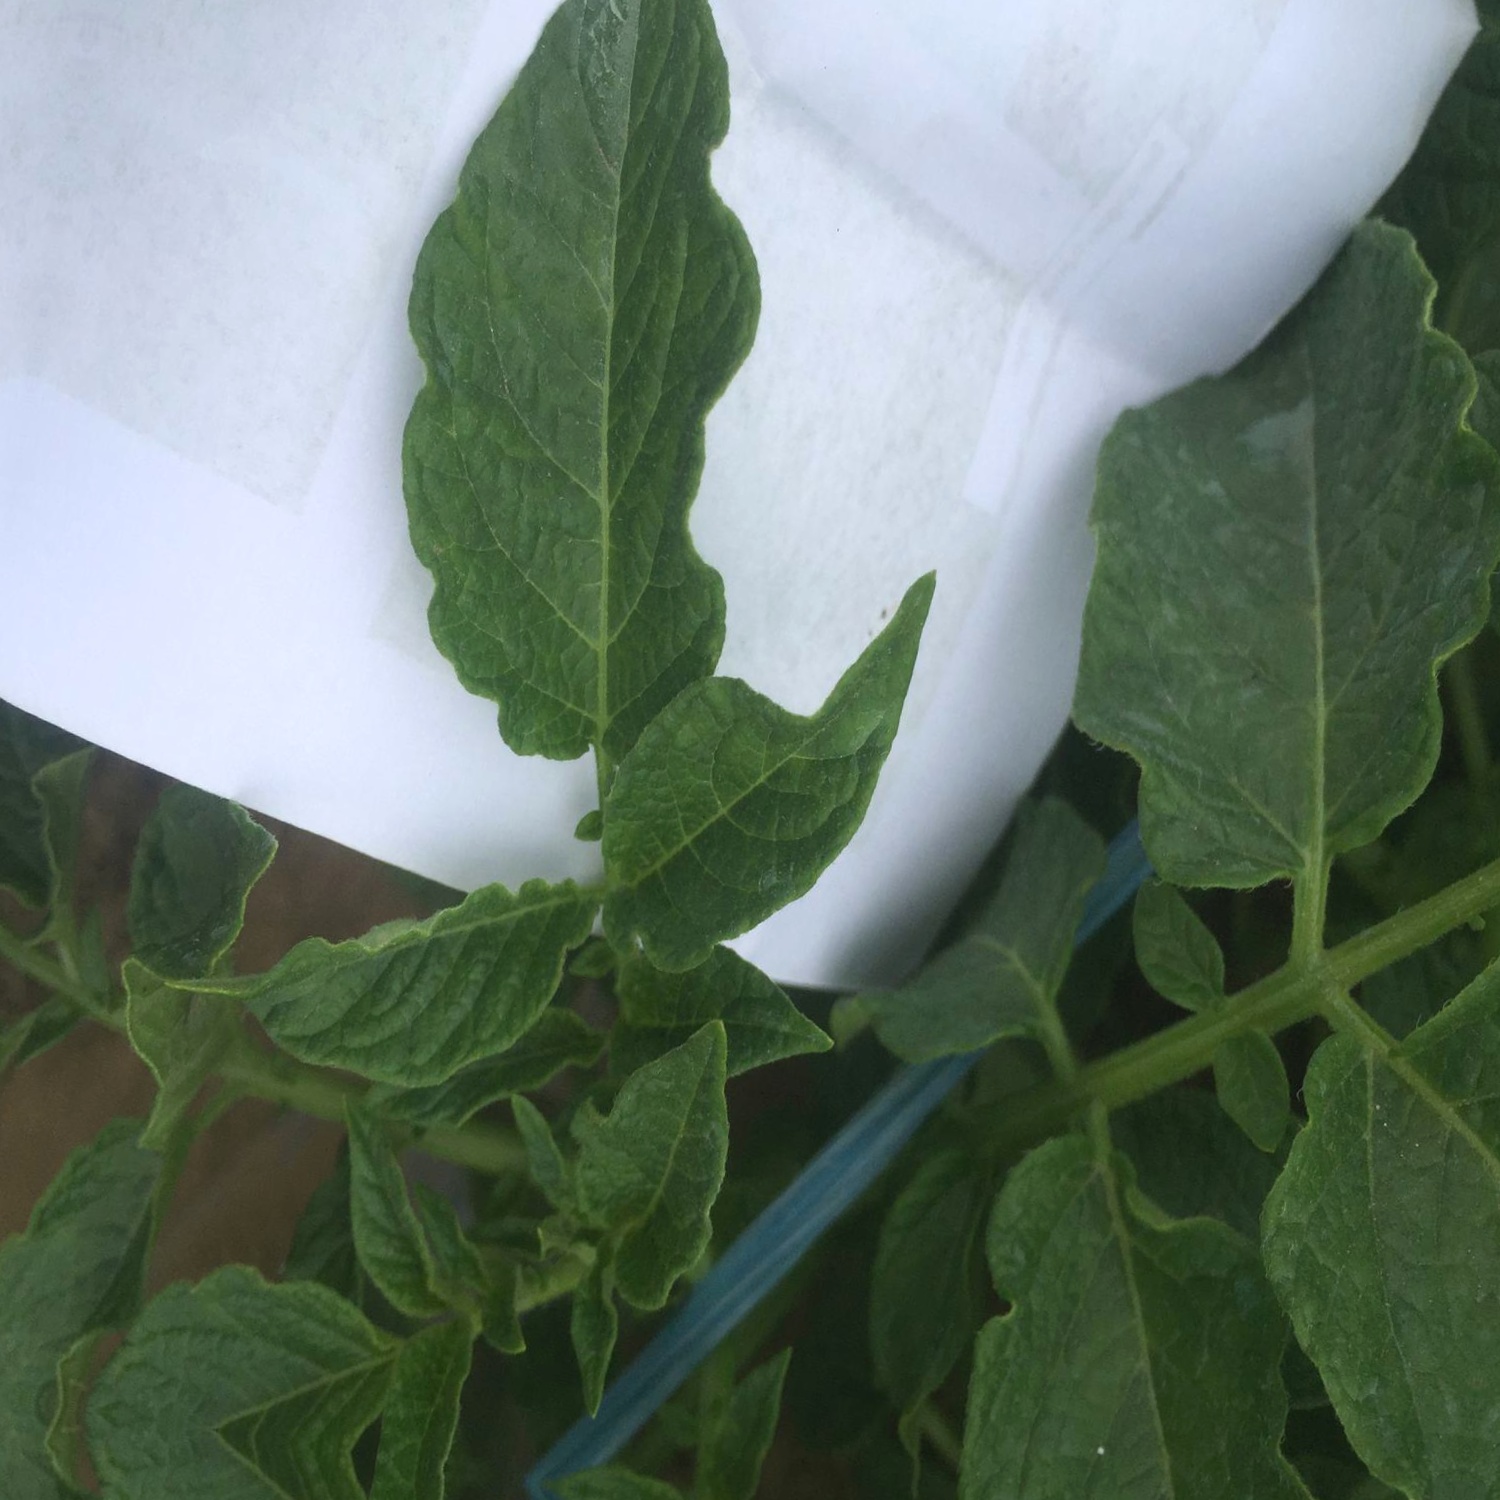
Etiqueta: Virus